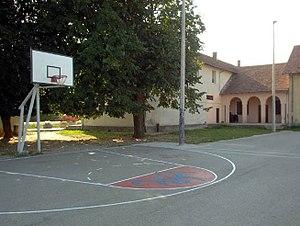
Moravac est une localité de Serbie située dans la municipalité d'Aleksinac, district de Nišava. Au recensement de 2011, elle comptait 1 751 habitants.